Transportation in St. Louis

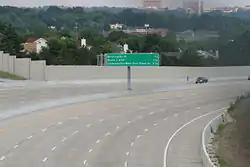
Route 364 at Amiot Drive

Among the primary Interstates, Interstate 70 travels west to east through Warren, St. Charles, and St. Louis counties and the city of St. Louis, leaving Missouri over the Stan Musial Veterans Memorial Bridge into St. Clair County, Illinois. Interstate 55 travels south to north through Jefferson and St. Louis counties and the city of St. Louis, briefly merging with Interstate 44, then crossing the Poplar Street Bridge. Interstate 64's western terminus is in Wentzville, Missouri, at its interchange with I-70 and U.S. Route 61. From here it shares an alignment with U.S. Route 40 as it crosses into St. Louis County on the Daniel Boone Bridge and then continues through the city and crosses the Poplar Street Bridge with I-55. After entering East St. Louis, Illinois, I-64 splits off towards eastern St. Clair County and I-70 and I-55 share an alignment until they reach Troy, Illinois. From here I-55 continues north toward Chicago while I-70 continues east toward Indianapolis. I-44 enters the St. Louis region in Sullivan, Missouri, and runs eastward through Franklin and St. Louis counties, briefly merging with I-55 in the city of St. Louis, and terminating at I-70.